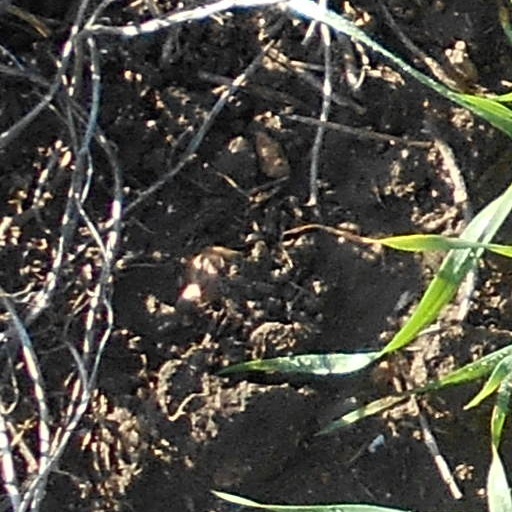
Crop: wheat